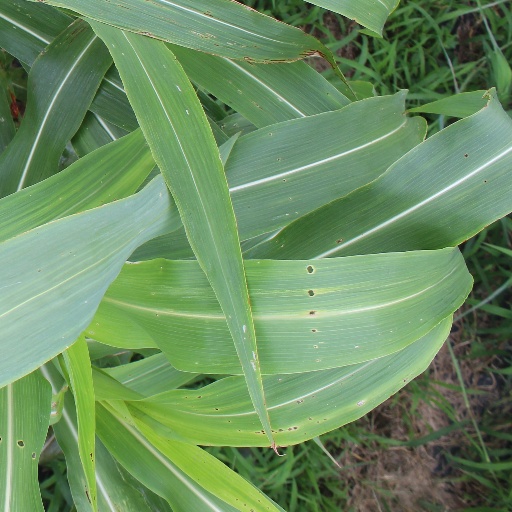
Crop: sorghum